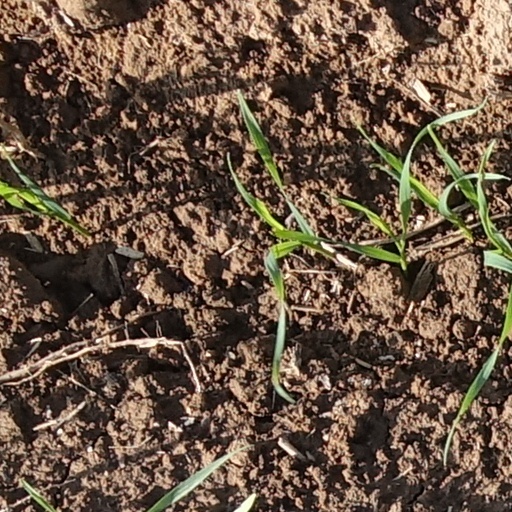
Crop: wheat